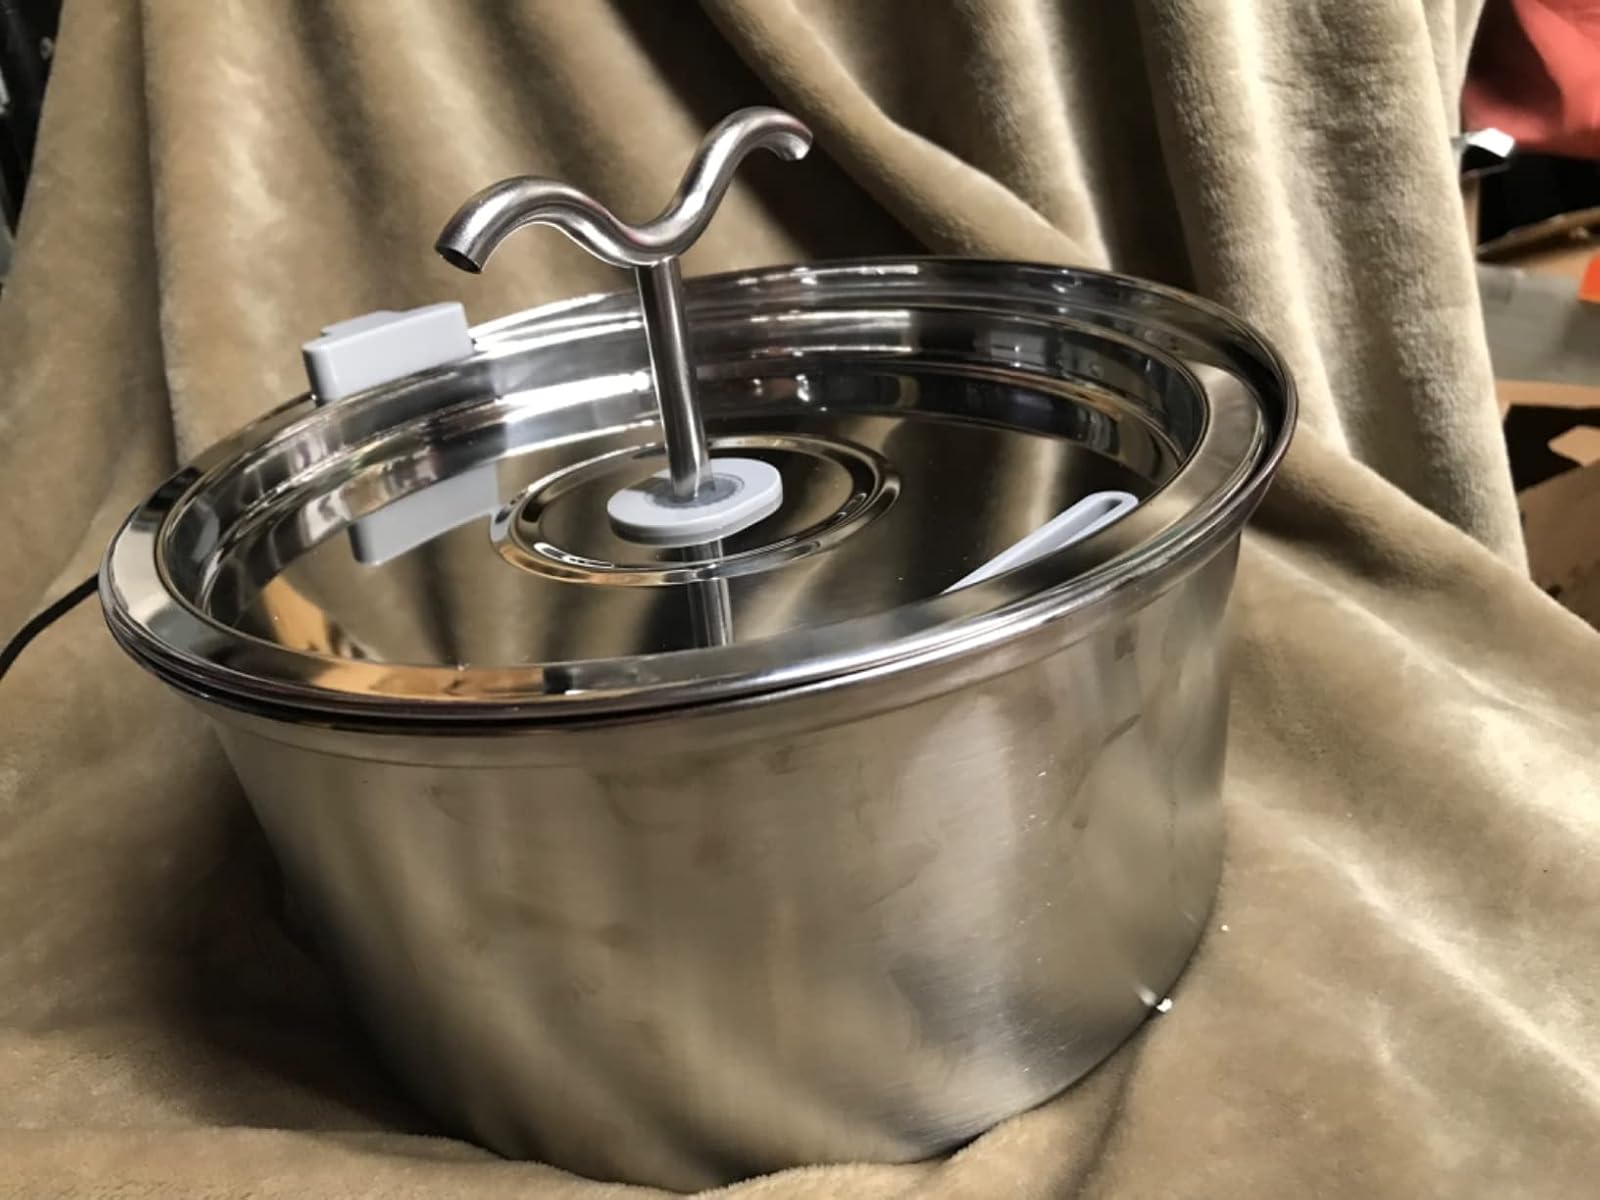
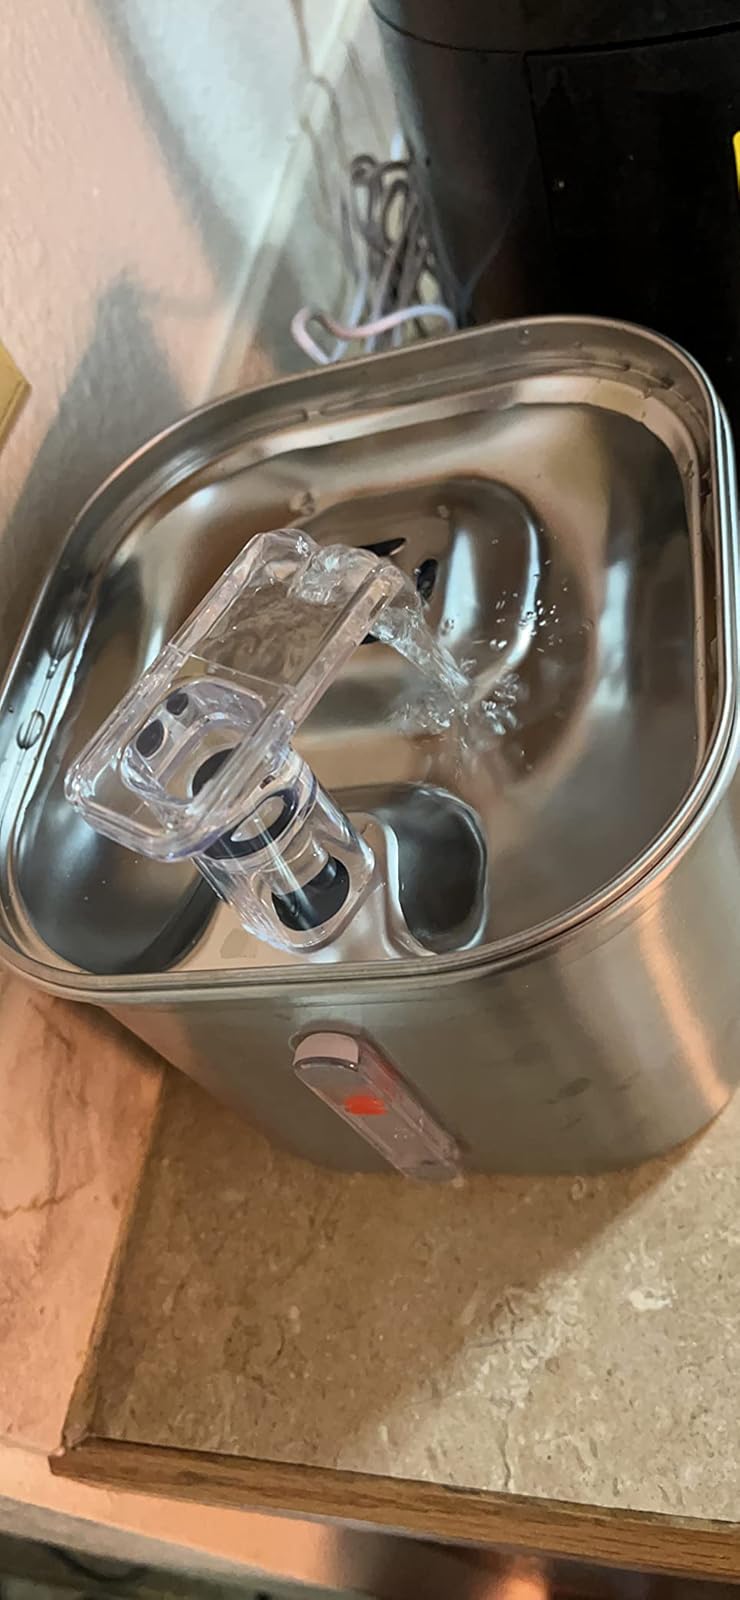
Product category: items_bowl
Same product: no